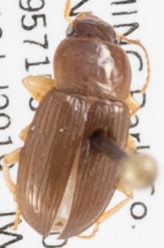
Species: Harpalus opacipennis
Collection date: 2019-07-10
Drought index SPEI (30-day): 0.47
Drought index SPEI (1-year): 0.2
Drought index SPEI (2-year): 1.28